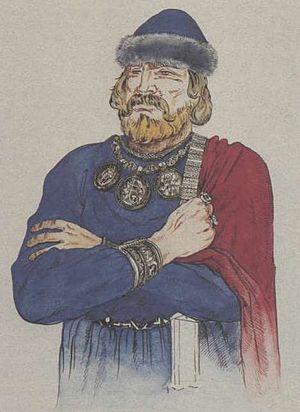
Cette page dresse une liste de personnalités mortes au cours de l'année 1255 :